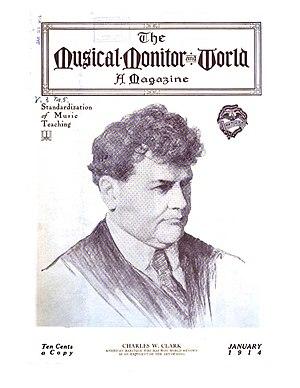
Charles William Clark est un baryton et professeur de chant. Il est généralement considéré comme le premier baryton américain célèbre en Europe et l'un des plus grands barytons de tous les temps. Il a chanté avec grand succès dans les grandes maisons d'opéra d'Europe et d'Amérique, apparaissant dans une grande variété de rôles des répertoires italien, français et allemand allant de la poésie lyrique à la dramatique.